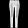
Label: Trouser